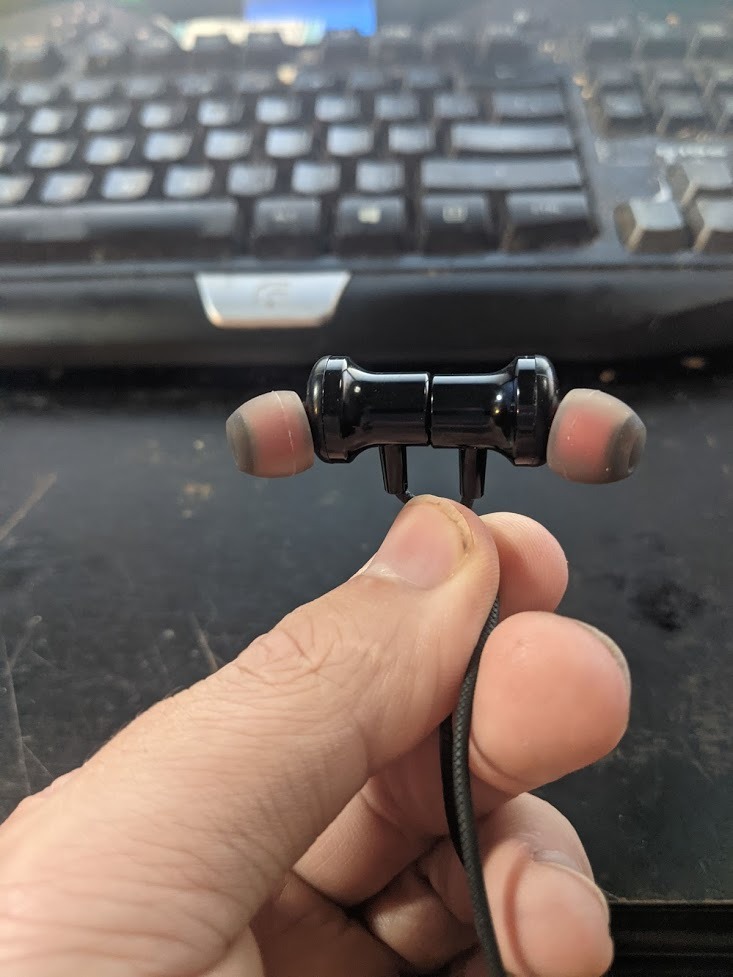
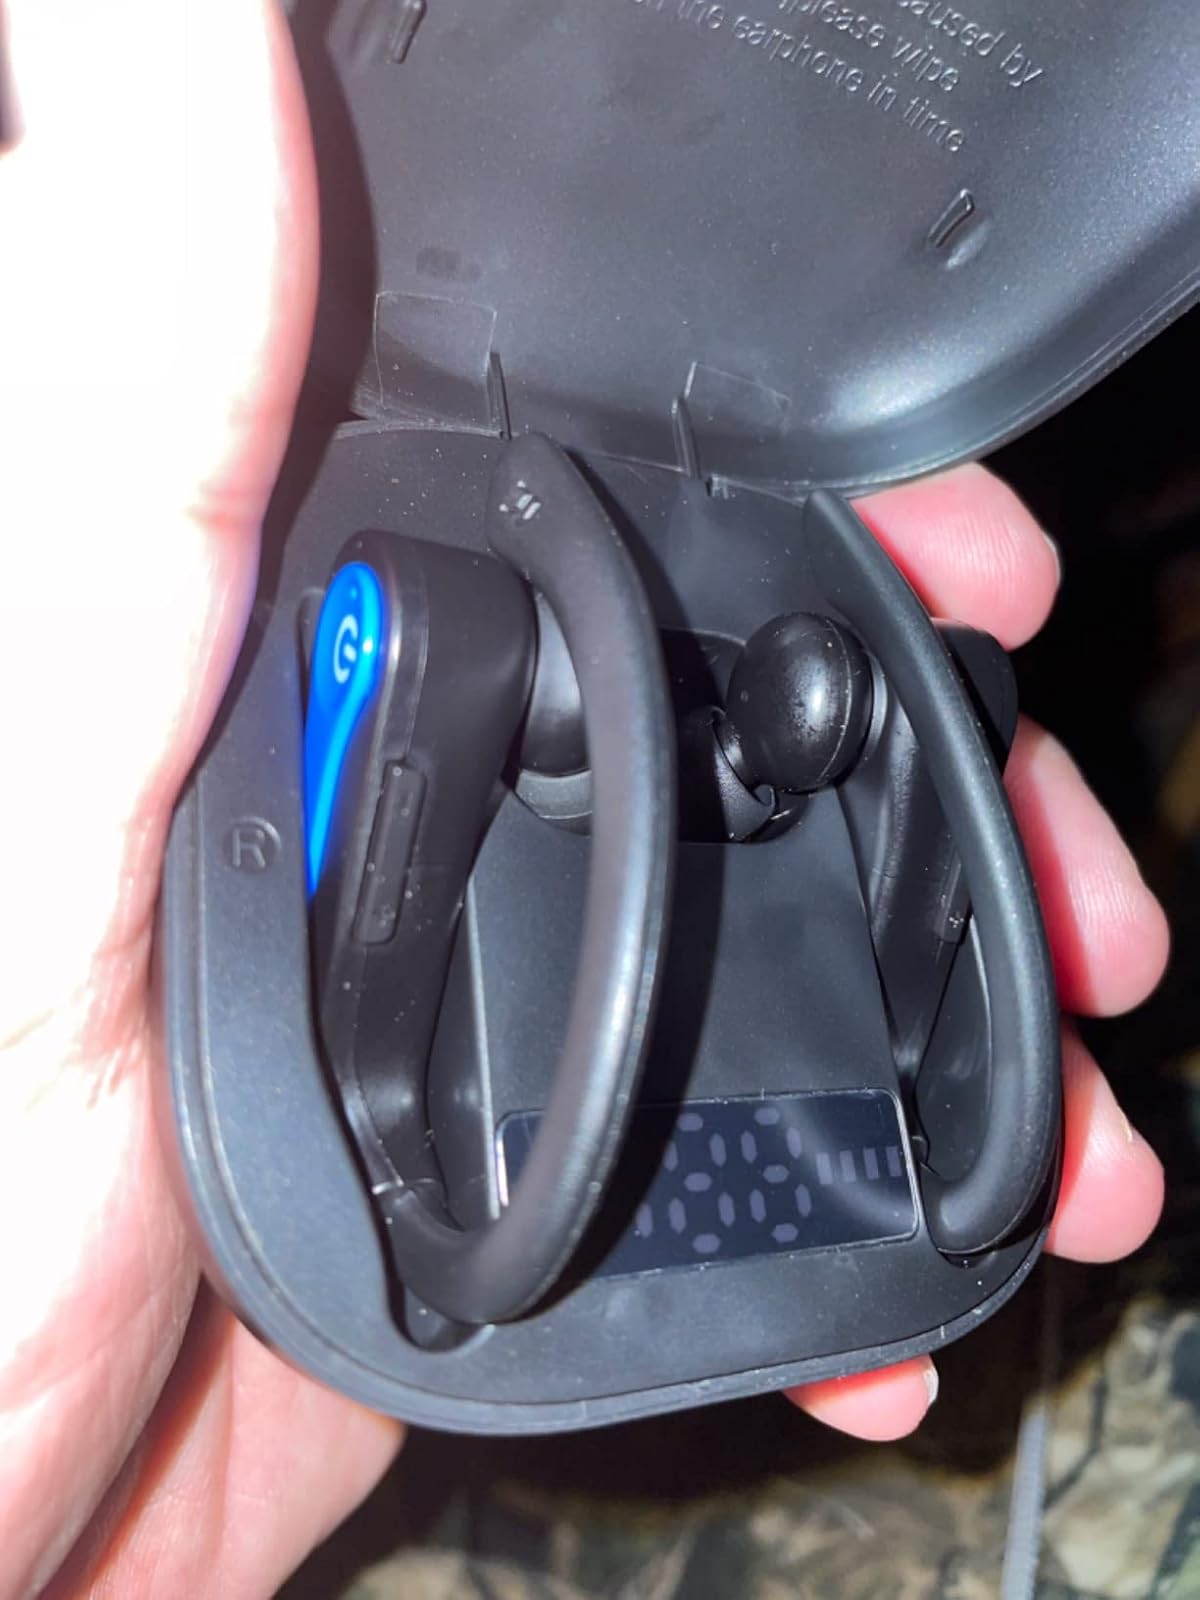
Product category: earbuds
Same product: no